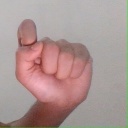
अक्षर: घ